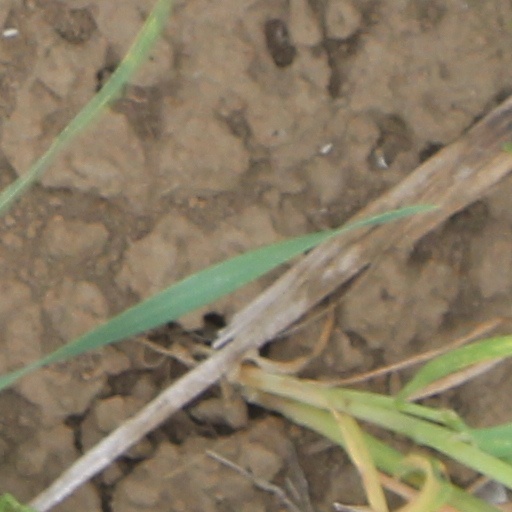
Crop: wheat